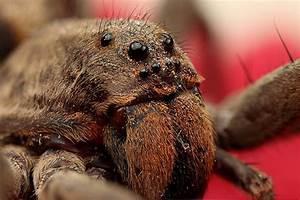
spider